Lawrence Patrick

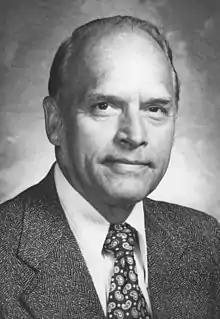
Lawrence Patrick

Lawrence Patrick (1920 – April 30, 2006) was an American scientist and researcher who is considered one of the fathers of the crash test dummy. Between 1960 and 1975, while a biomechanics professor at Detroit's Wayne State University, Patrick described his work by saying "I was a human crash-test dummy". Patrick allowed himself to be subject to over 400 rocket sled rides, crushing blows to the head and body, and other forms of physical abuse in an effort to develop a body of data on how the human body responded in a vehicle accident. One of his students, Harold Mertz, went on to develop Hybrid III, the current worldwide standard crash test dummy. Lawrence also subjected himself to a 50 pound pendulum to the breast plate to test the effects of a steering column on a human. Lawrence died of Parkinson's disease on April 30, 2006, at the age of 85.